Capecastle railway station

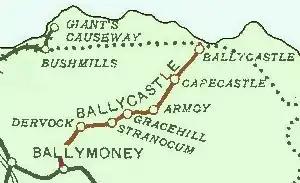
The line in 1906

Capecastle railway station was on the Ballycastle Railway which ran from Ballymoney to Ballycastle in Northern Ireland.